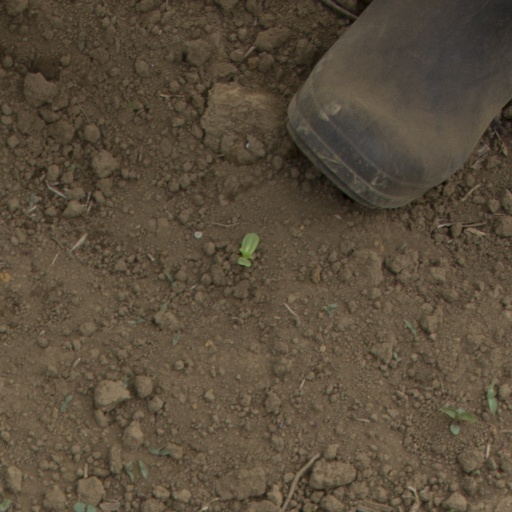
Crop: Jerusalem artichoke